Nikon AF-S DX Nikkor 18-140mm f/3.5-5.6G ED VR

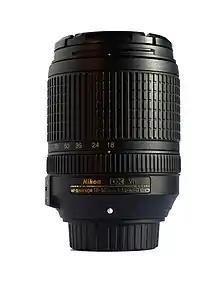

The AF-S DX Nikkor 18-140mm G ED VR is a superzoom lens manufactured by Nikon, introduced in August 2013 for use on Nikon DX format digital SLR cameras.